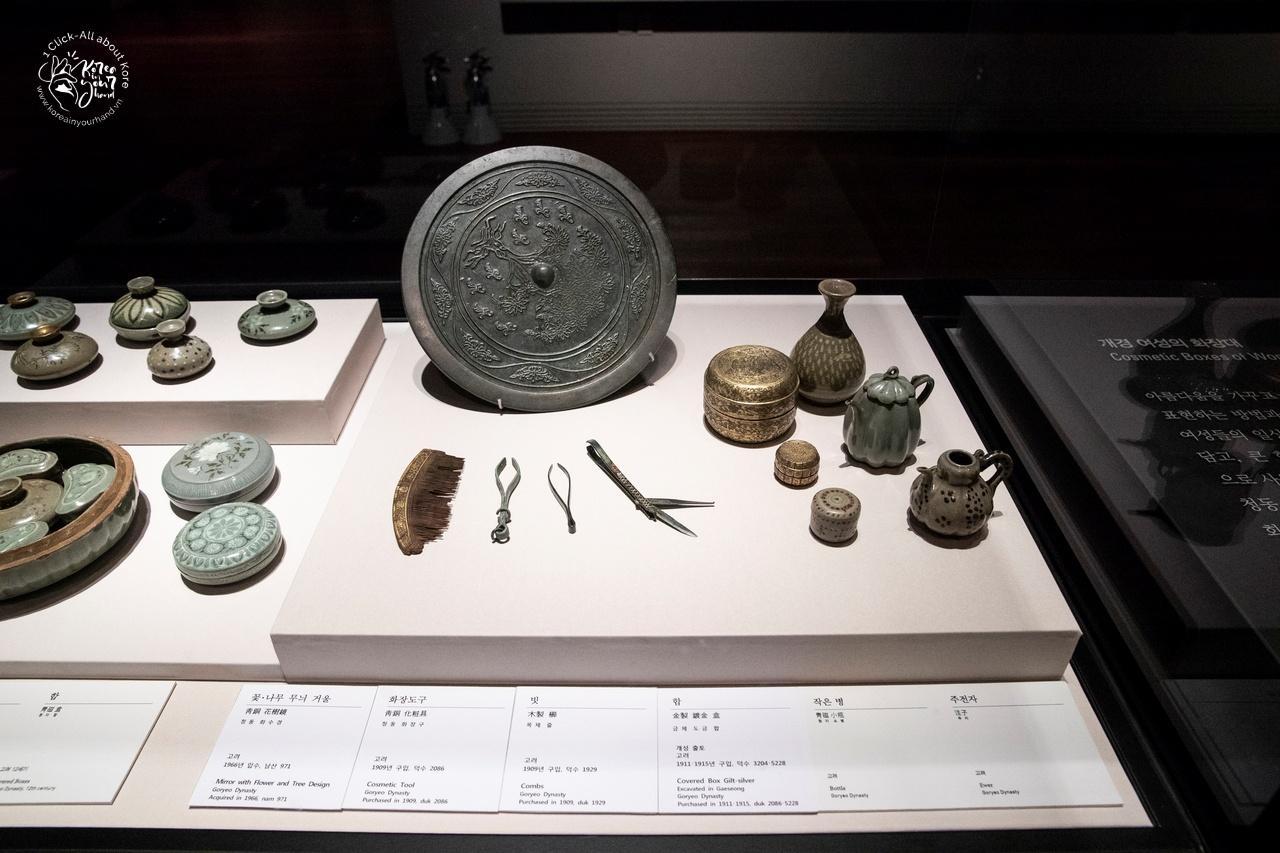
ở trên bục có sự xuất hiện của nhiều hiện vật